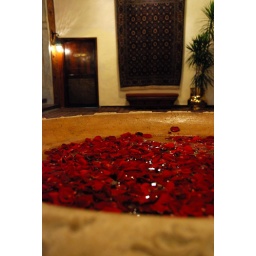
A giant bowl of petals floating in water in the hotel